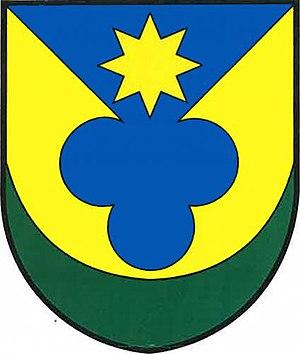
Libež est une commune du district de Benešov, dans la région de Bohême-Centrale, en Tchéquie. Sa population s'élevait à 208 habitants en 2020.